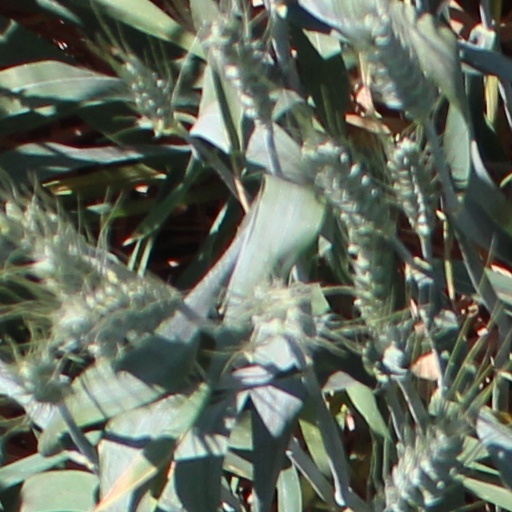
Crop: wheat